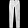
Label: Trouser